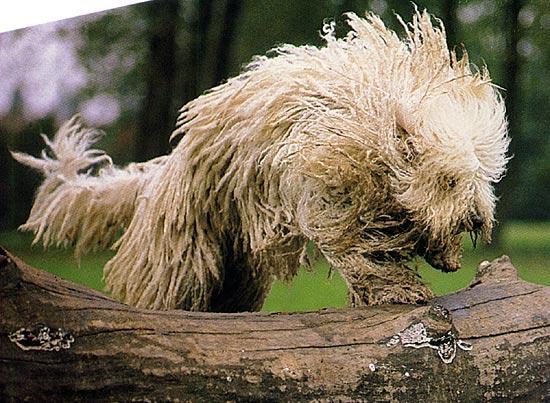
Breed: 318-n000115-komondor